The Guardian Angel (1934 film)

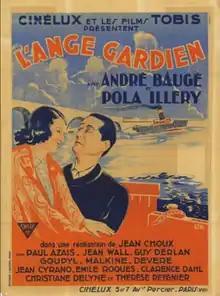

The Guardian Angel (French: L'ange gardien) is a 1934 French comedy film directed by Jean Choux and starring André Baugé, Pola Illéry and Paul Azaïs. The film's sets were designed by the art director Lazare Meerson. It was produced by the French subsidiary of Tobis Film at the company's Epinay Studios.